Rosetta Stone

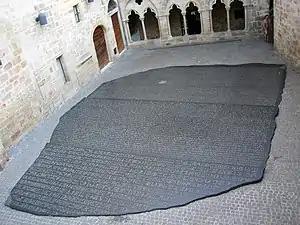
A giant copy of the Rosetta Stone by Joseph Kosuth in Figeac, France, the birthplace of Jean-François Champollion

Even before the Salvolini affair, disputes over precedence and plagiarism punctuated the decipherment story. Thomas Young's work is acknowledged in Champollion's 1822 "Lettre à M. Dacier", but incompletely, according to early British critics: for example, James Browne, a sub-editor on the "Encyclopædia Britannica" (which had published Young's 1819 article), anonymously contributed a series of review articles to the "Edinburgh Review" in 1823, praising Young's work highly and alleging that the "unscrupulous" Champollion plagiarised it. These articles were translated into French by Julius Klaproth and published in book form in 1827. Young's own 1823 publication reasserted the contribution that he had made. The early deaths of Young (1829) and Champollion (1832) did not put an end to these disputes. In his work on the stone in 1904 E. A. Wallis Budge gave special emphasis to Young's contribution compared with Champollion's. In the early 1970s, French visitors complained that the portrait of Champollion was smaller than one of Young on an adjacent information panel; English visitors complained that the opposite was true. The portraits were in fact the same size.